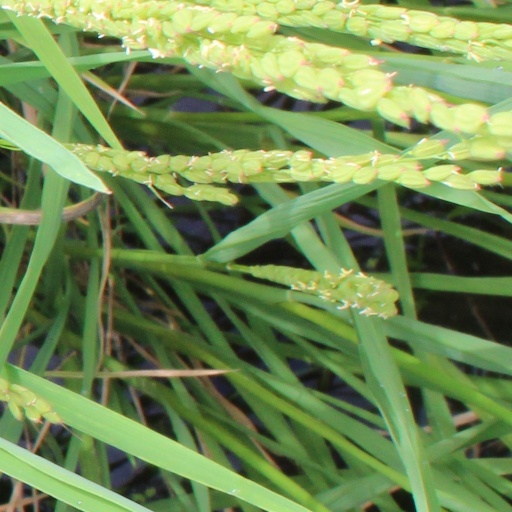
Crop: rice